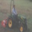
Label: tractor